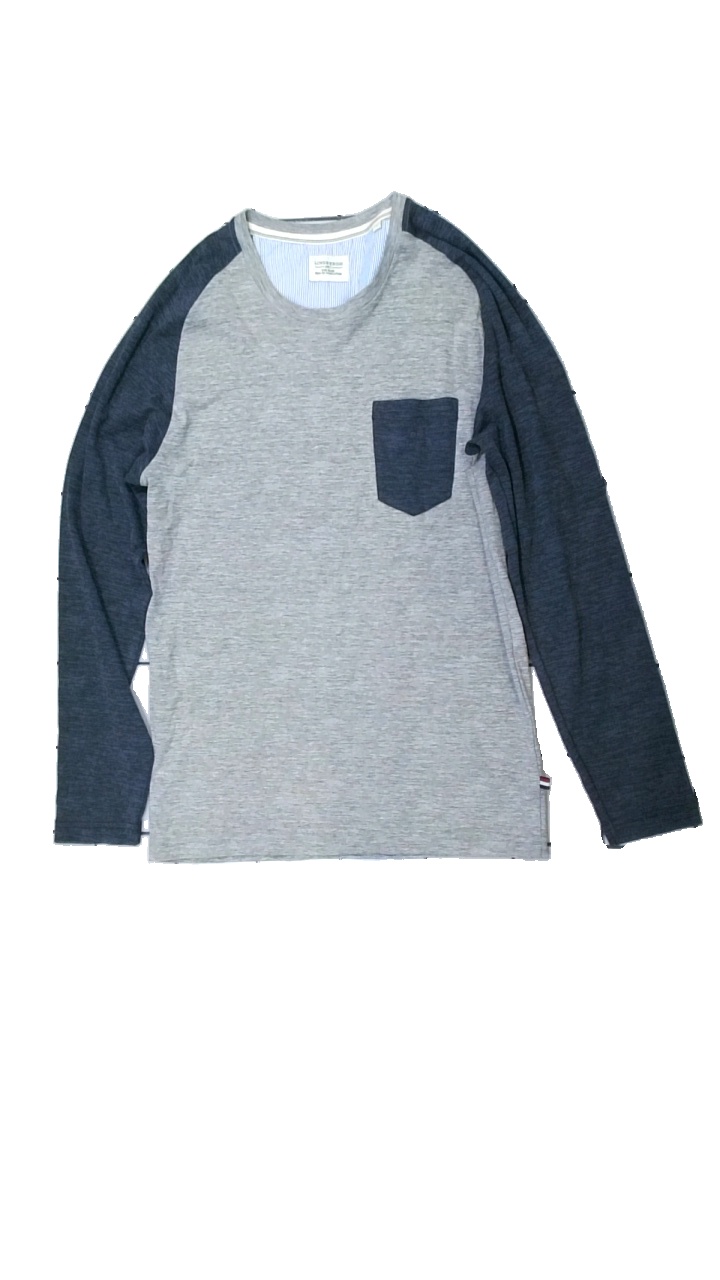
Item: Top (Men)
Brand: Lindbergh
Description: långärmad tröja
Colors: Grey
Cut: Regular
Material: ?
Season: All
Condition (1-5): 5
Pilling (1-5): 5
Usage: Reuse
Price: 50-100